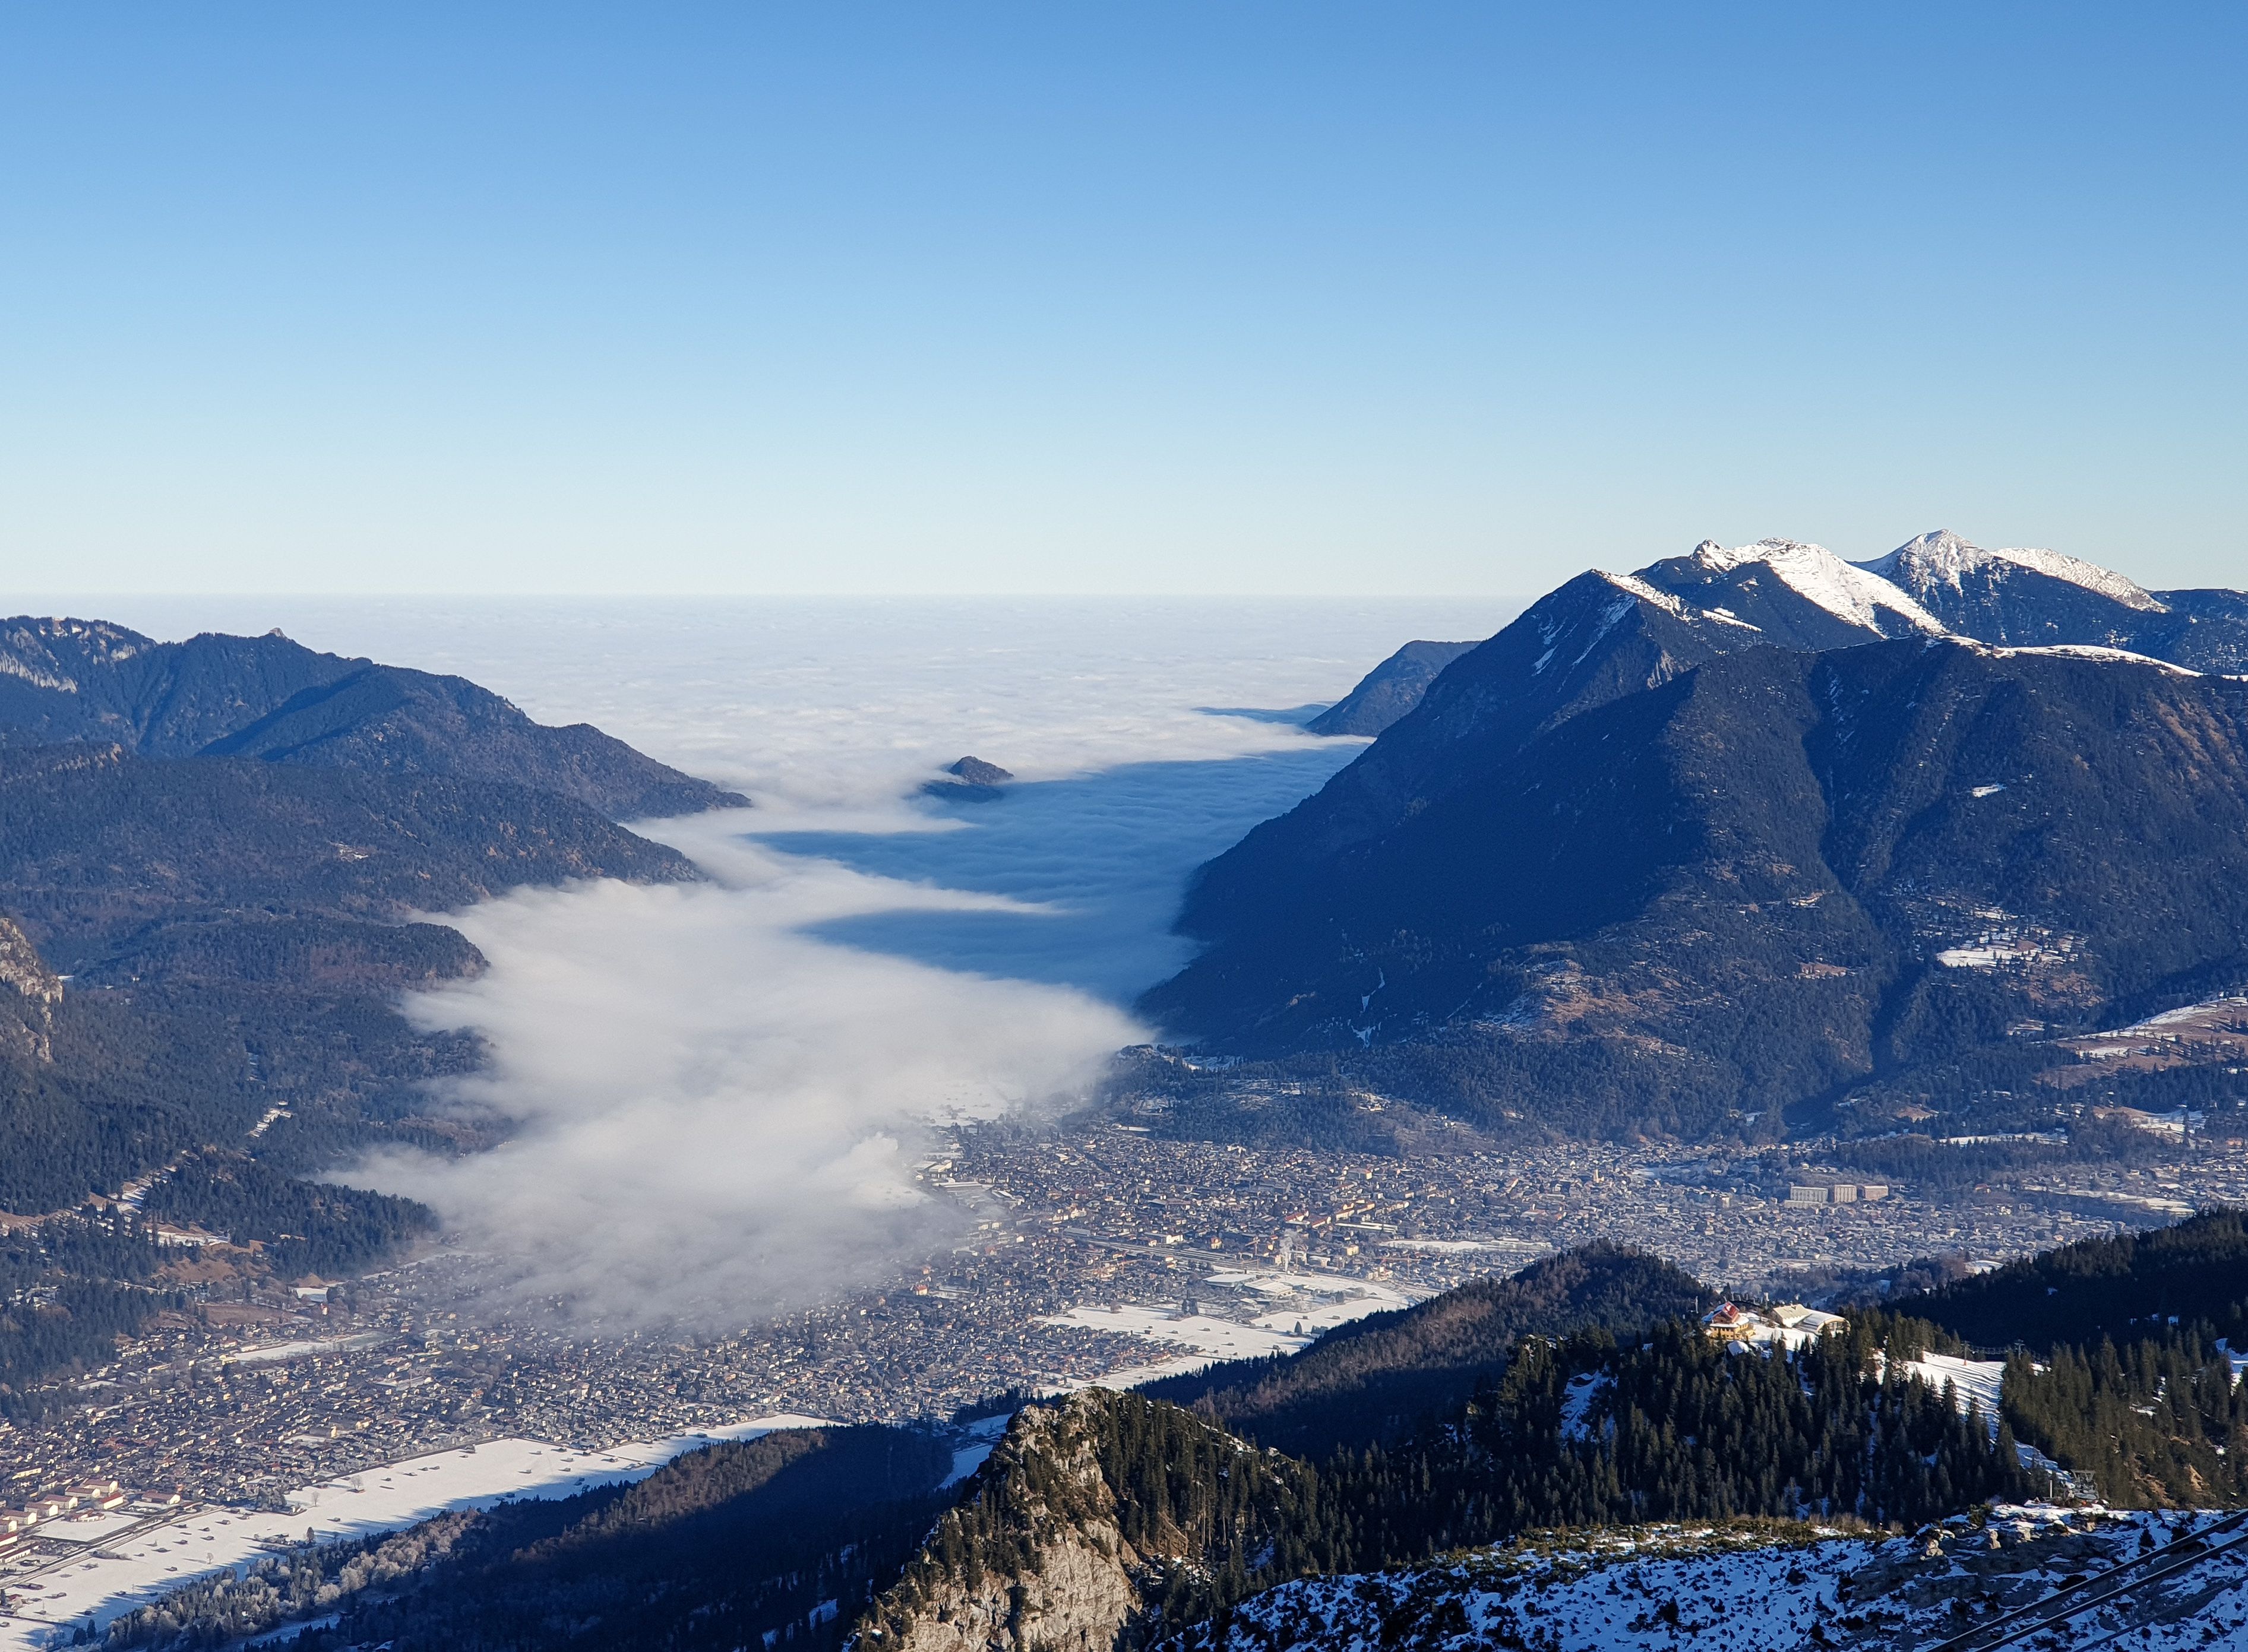
City in a valley
The image presents an aerial perspective of a city nestled in a valley surrounded by three mountains, beneath a foggy atmosphere and a clear blue sky.
An aerial shot of a city in a valley surrounded by mountains, fog and a clear blue sky evoks appreciation for the natural beauty of the mountains and the harmonious coexistence of urban life within nature.
Labels: Mountain, Mountain Range, Nature, Outdoors, Peak, Scenery, Ice, Glacier, Sky, Water, Landscape, Fir, Plant, Tree, Sea, Snow, Slope, Promontory, Aerial View, Plateau, montahhas, Cloud, City